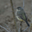
Label: bird